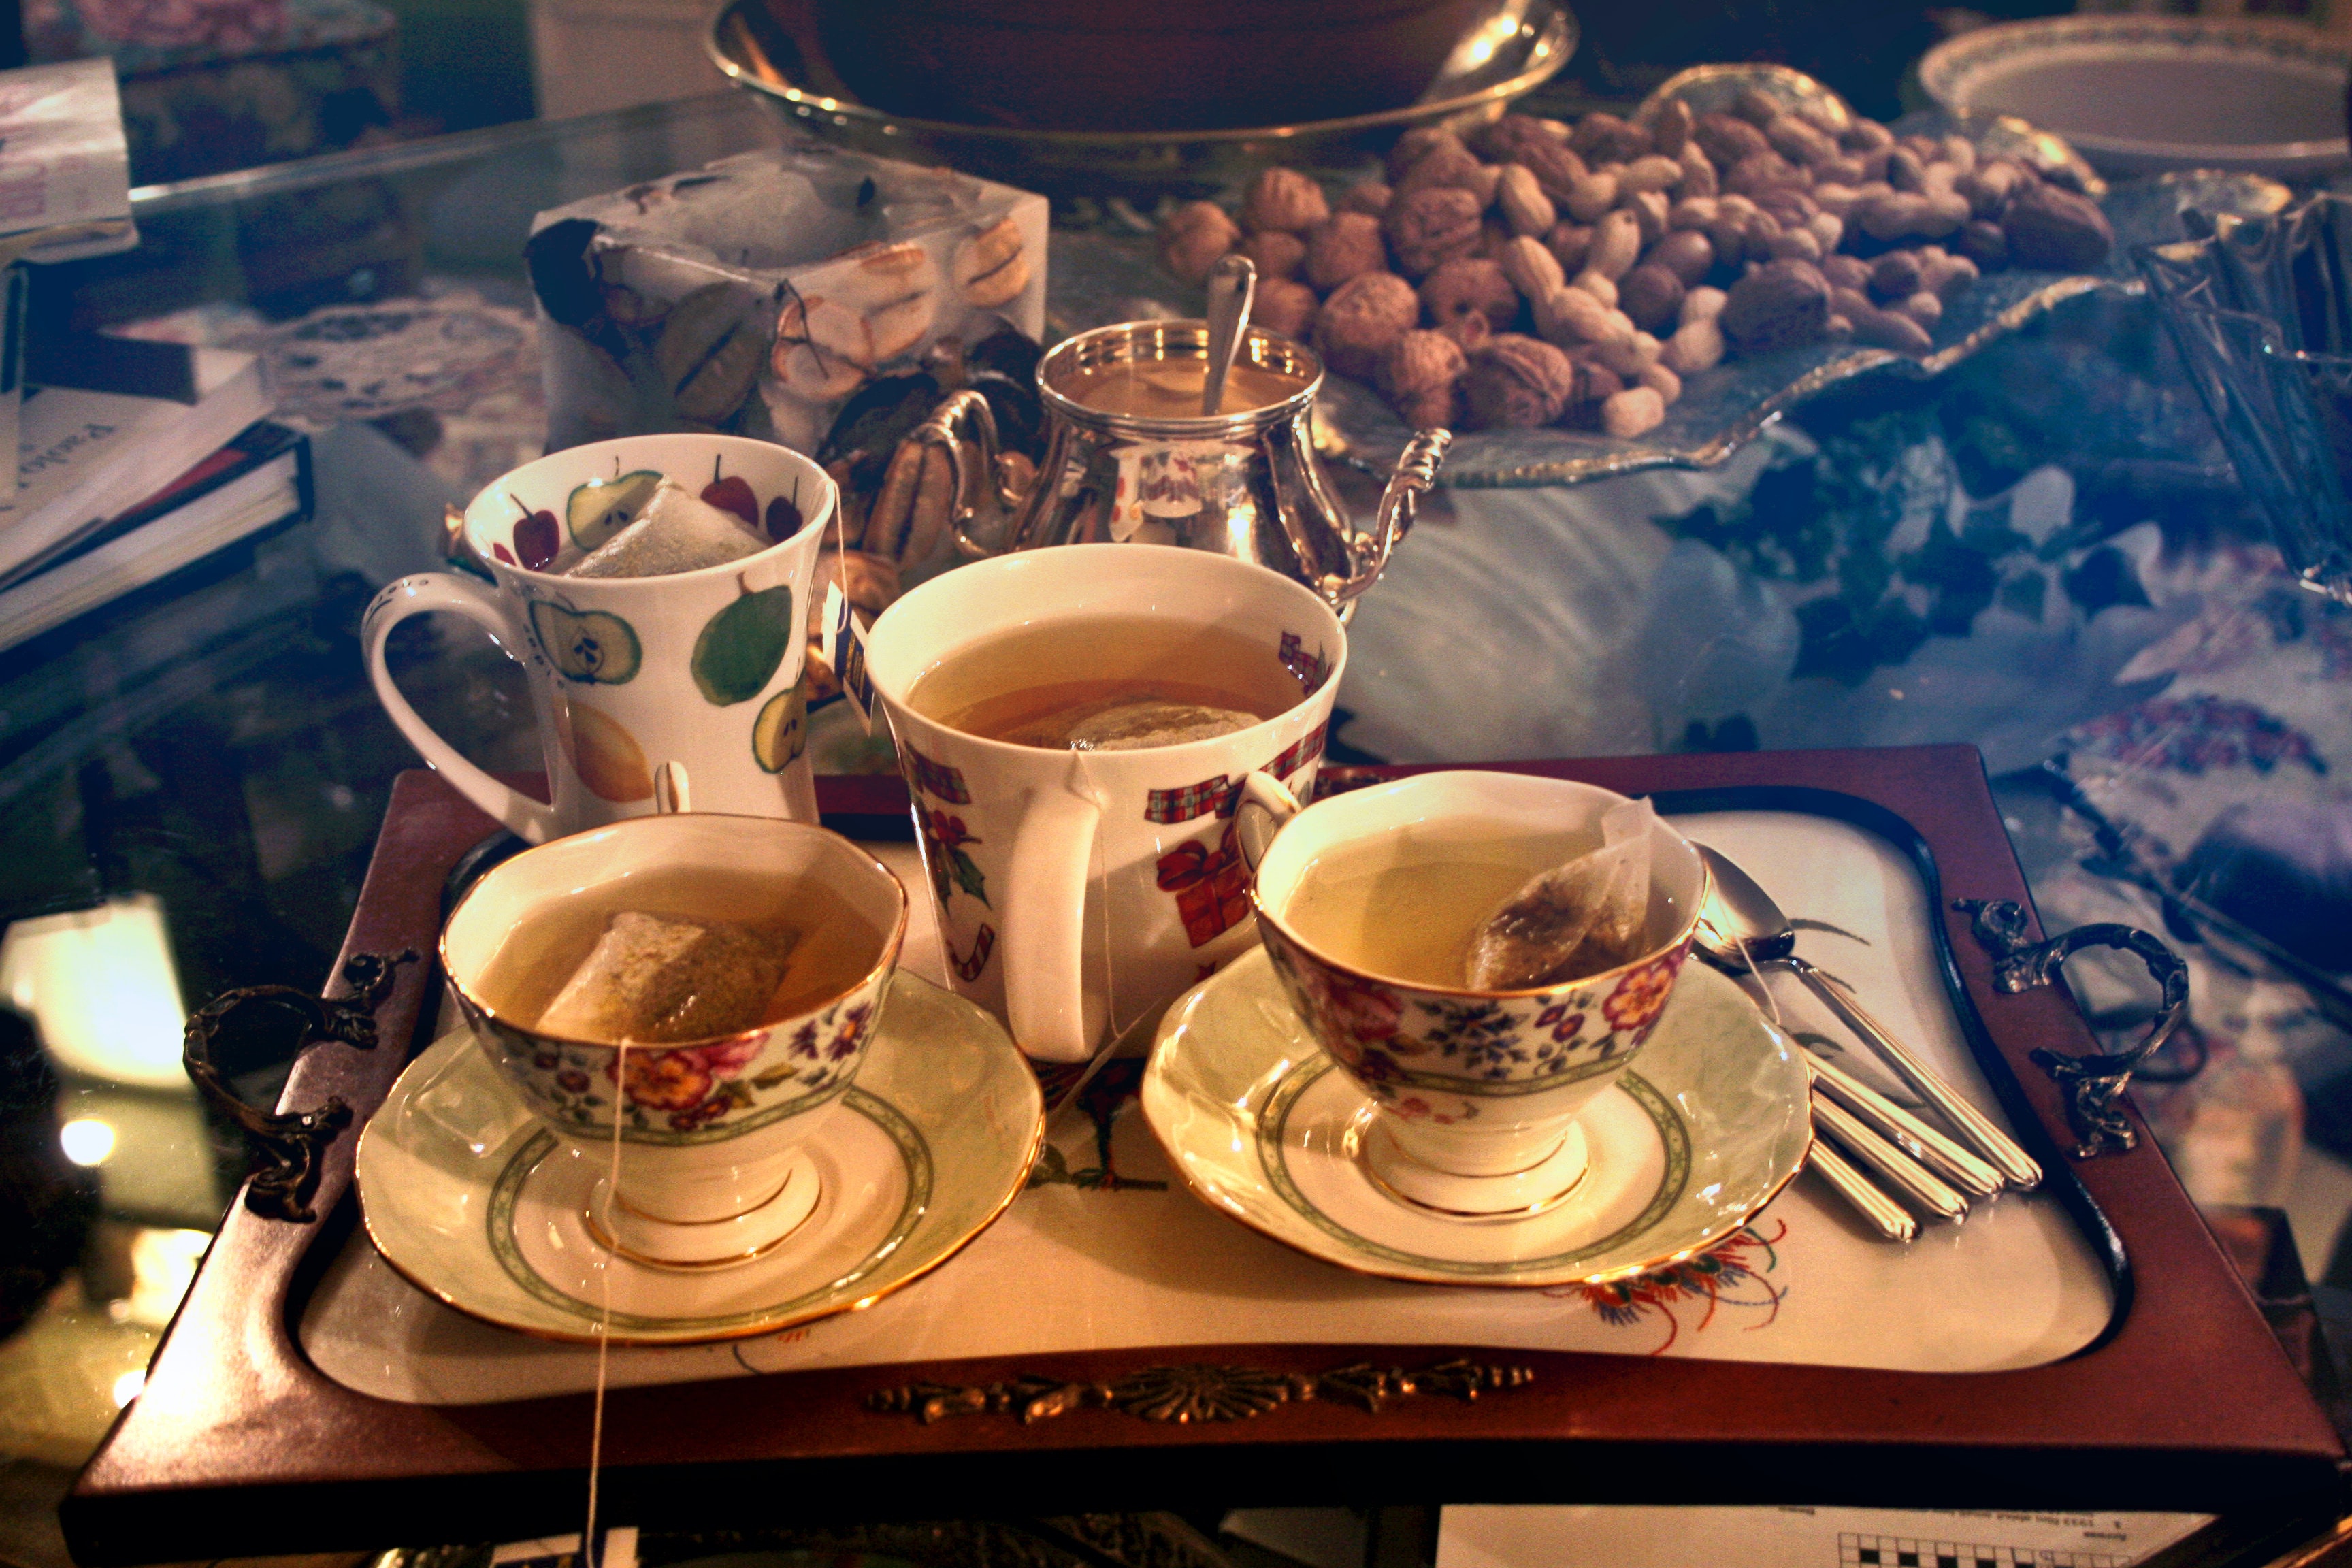
cup, tableware, serveware, porcelain, drinkware, table, coffee cup, saucer, teacup, tea, drink, ceramic, teapot, Household silver